Gold Coast, Queensland

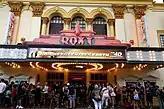
Roxy Theatre at Warner Bros. Movie World

The Gold Coast, also known by its initials, GC, is a coastal city and region in the state of Queensland, Australia, located approximately south-southeast of the centre of the state capital, Brisbane. It is Queensland's second-largest city after Brisbane, as well as Australia's sixth-largest city and the most populous non-capital city. The city's central business district is located roughly in the centre of the Gold Coast in the suburb of Southport. The urban area of the Gold Coast is concentrated along the coast, sprawling almost 60 kilometres, joining up with the Greater Brisbane metropolitan region to the north and to the state border with New South Wales to the south. Nicknames of the city include the ‘Glitter Strip’ and the ‘Goldy’. The demonym of a Gold Coast resident is Gold Coaster.